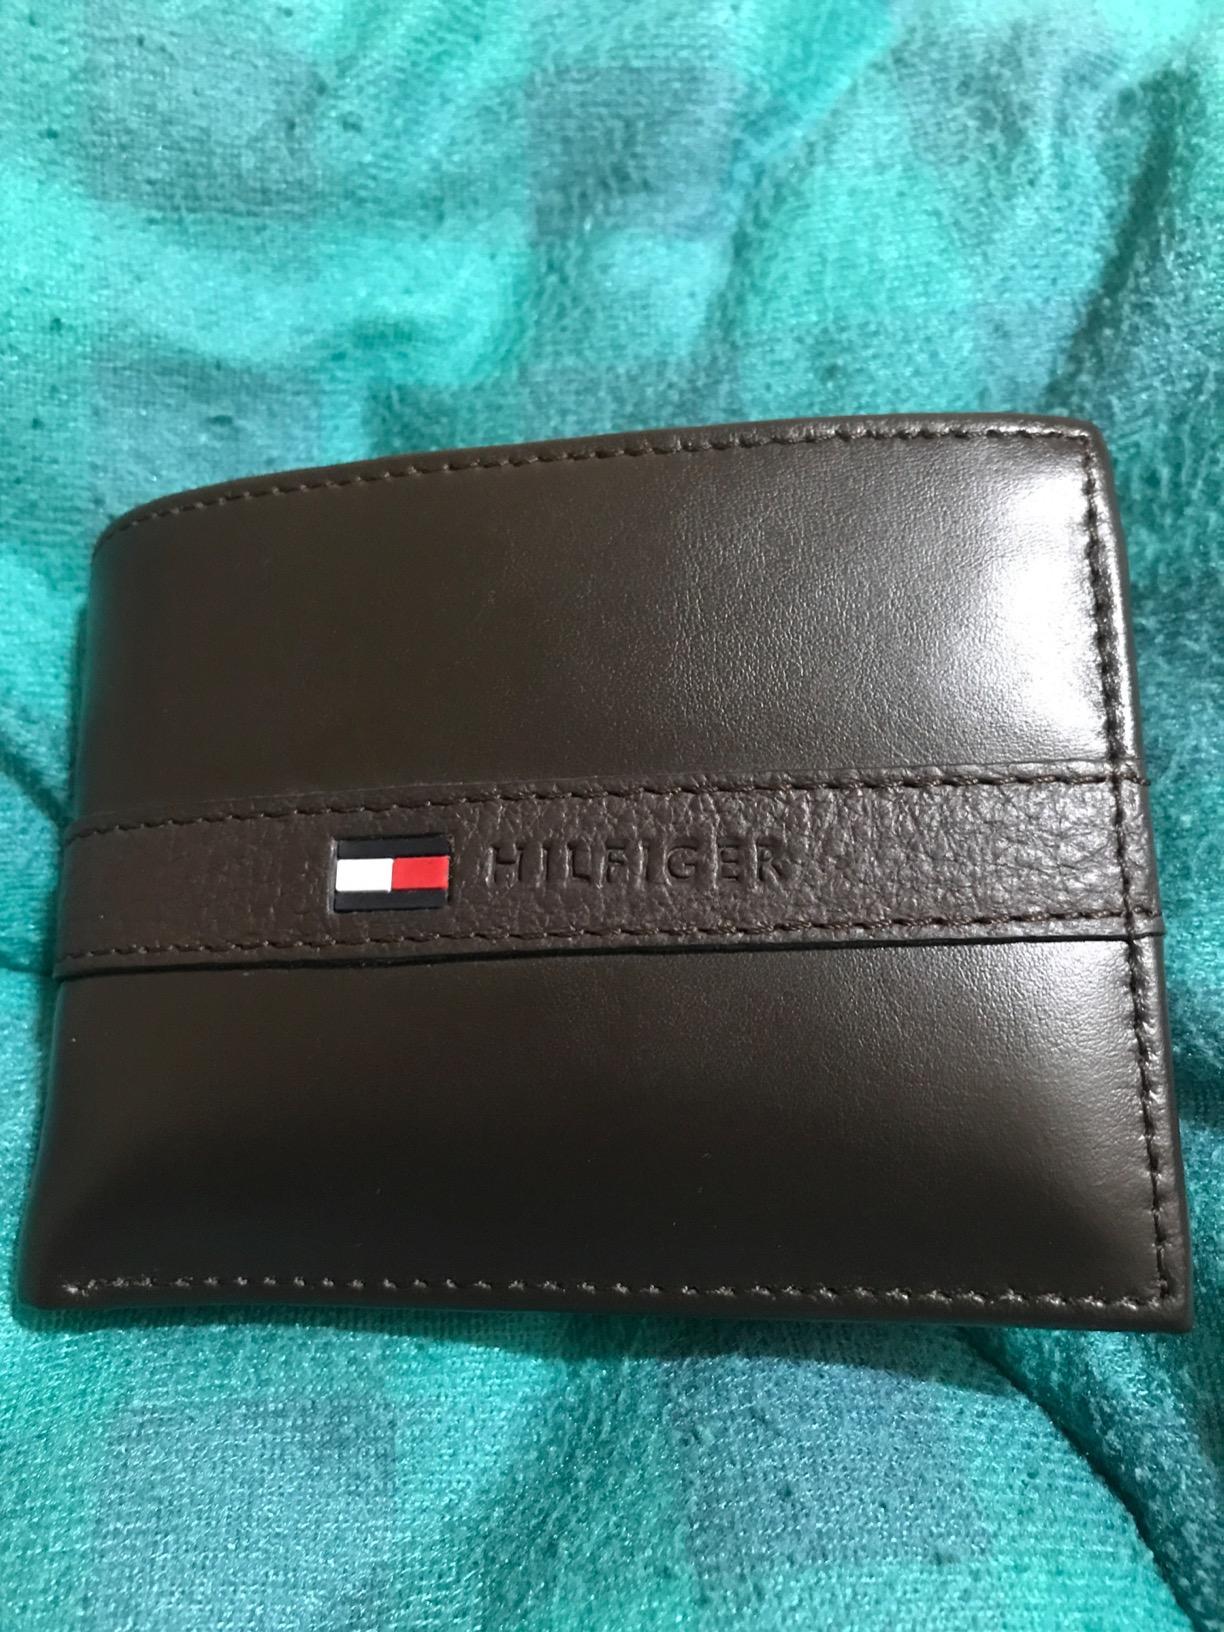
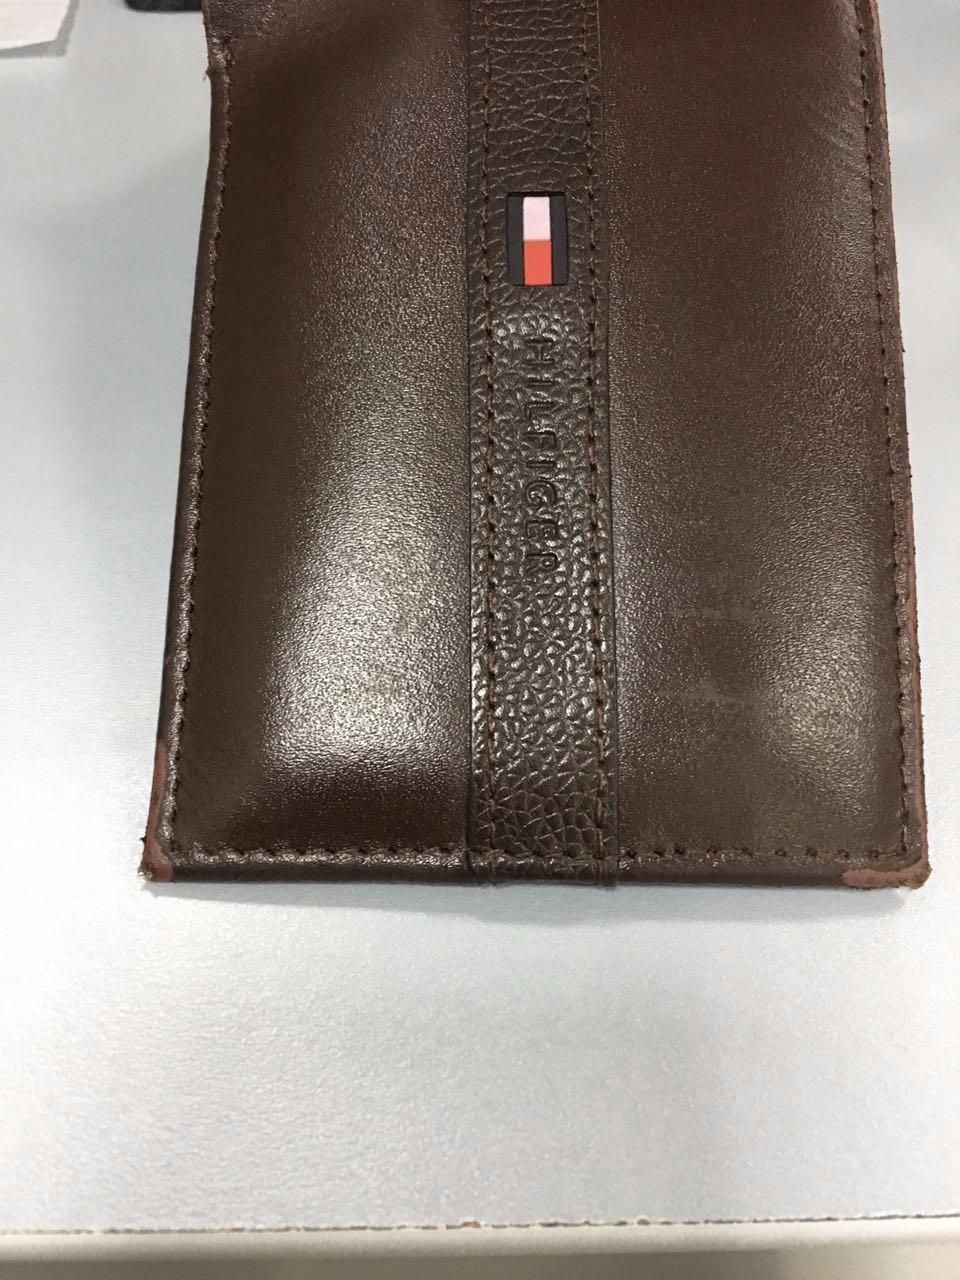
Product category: accessories_wallet
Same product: yes